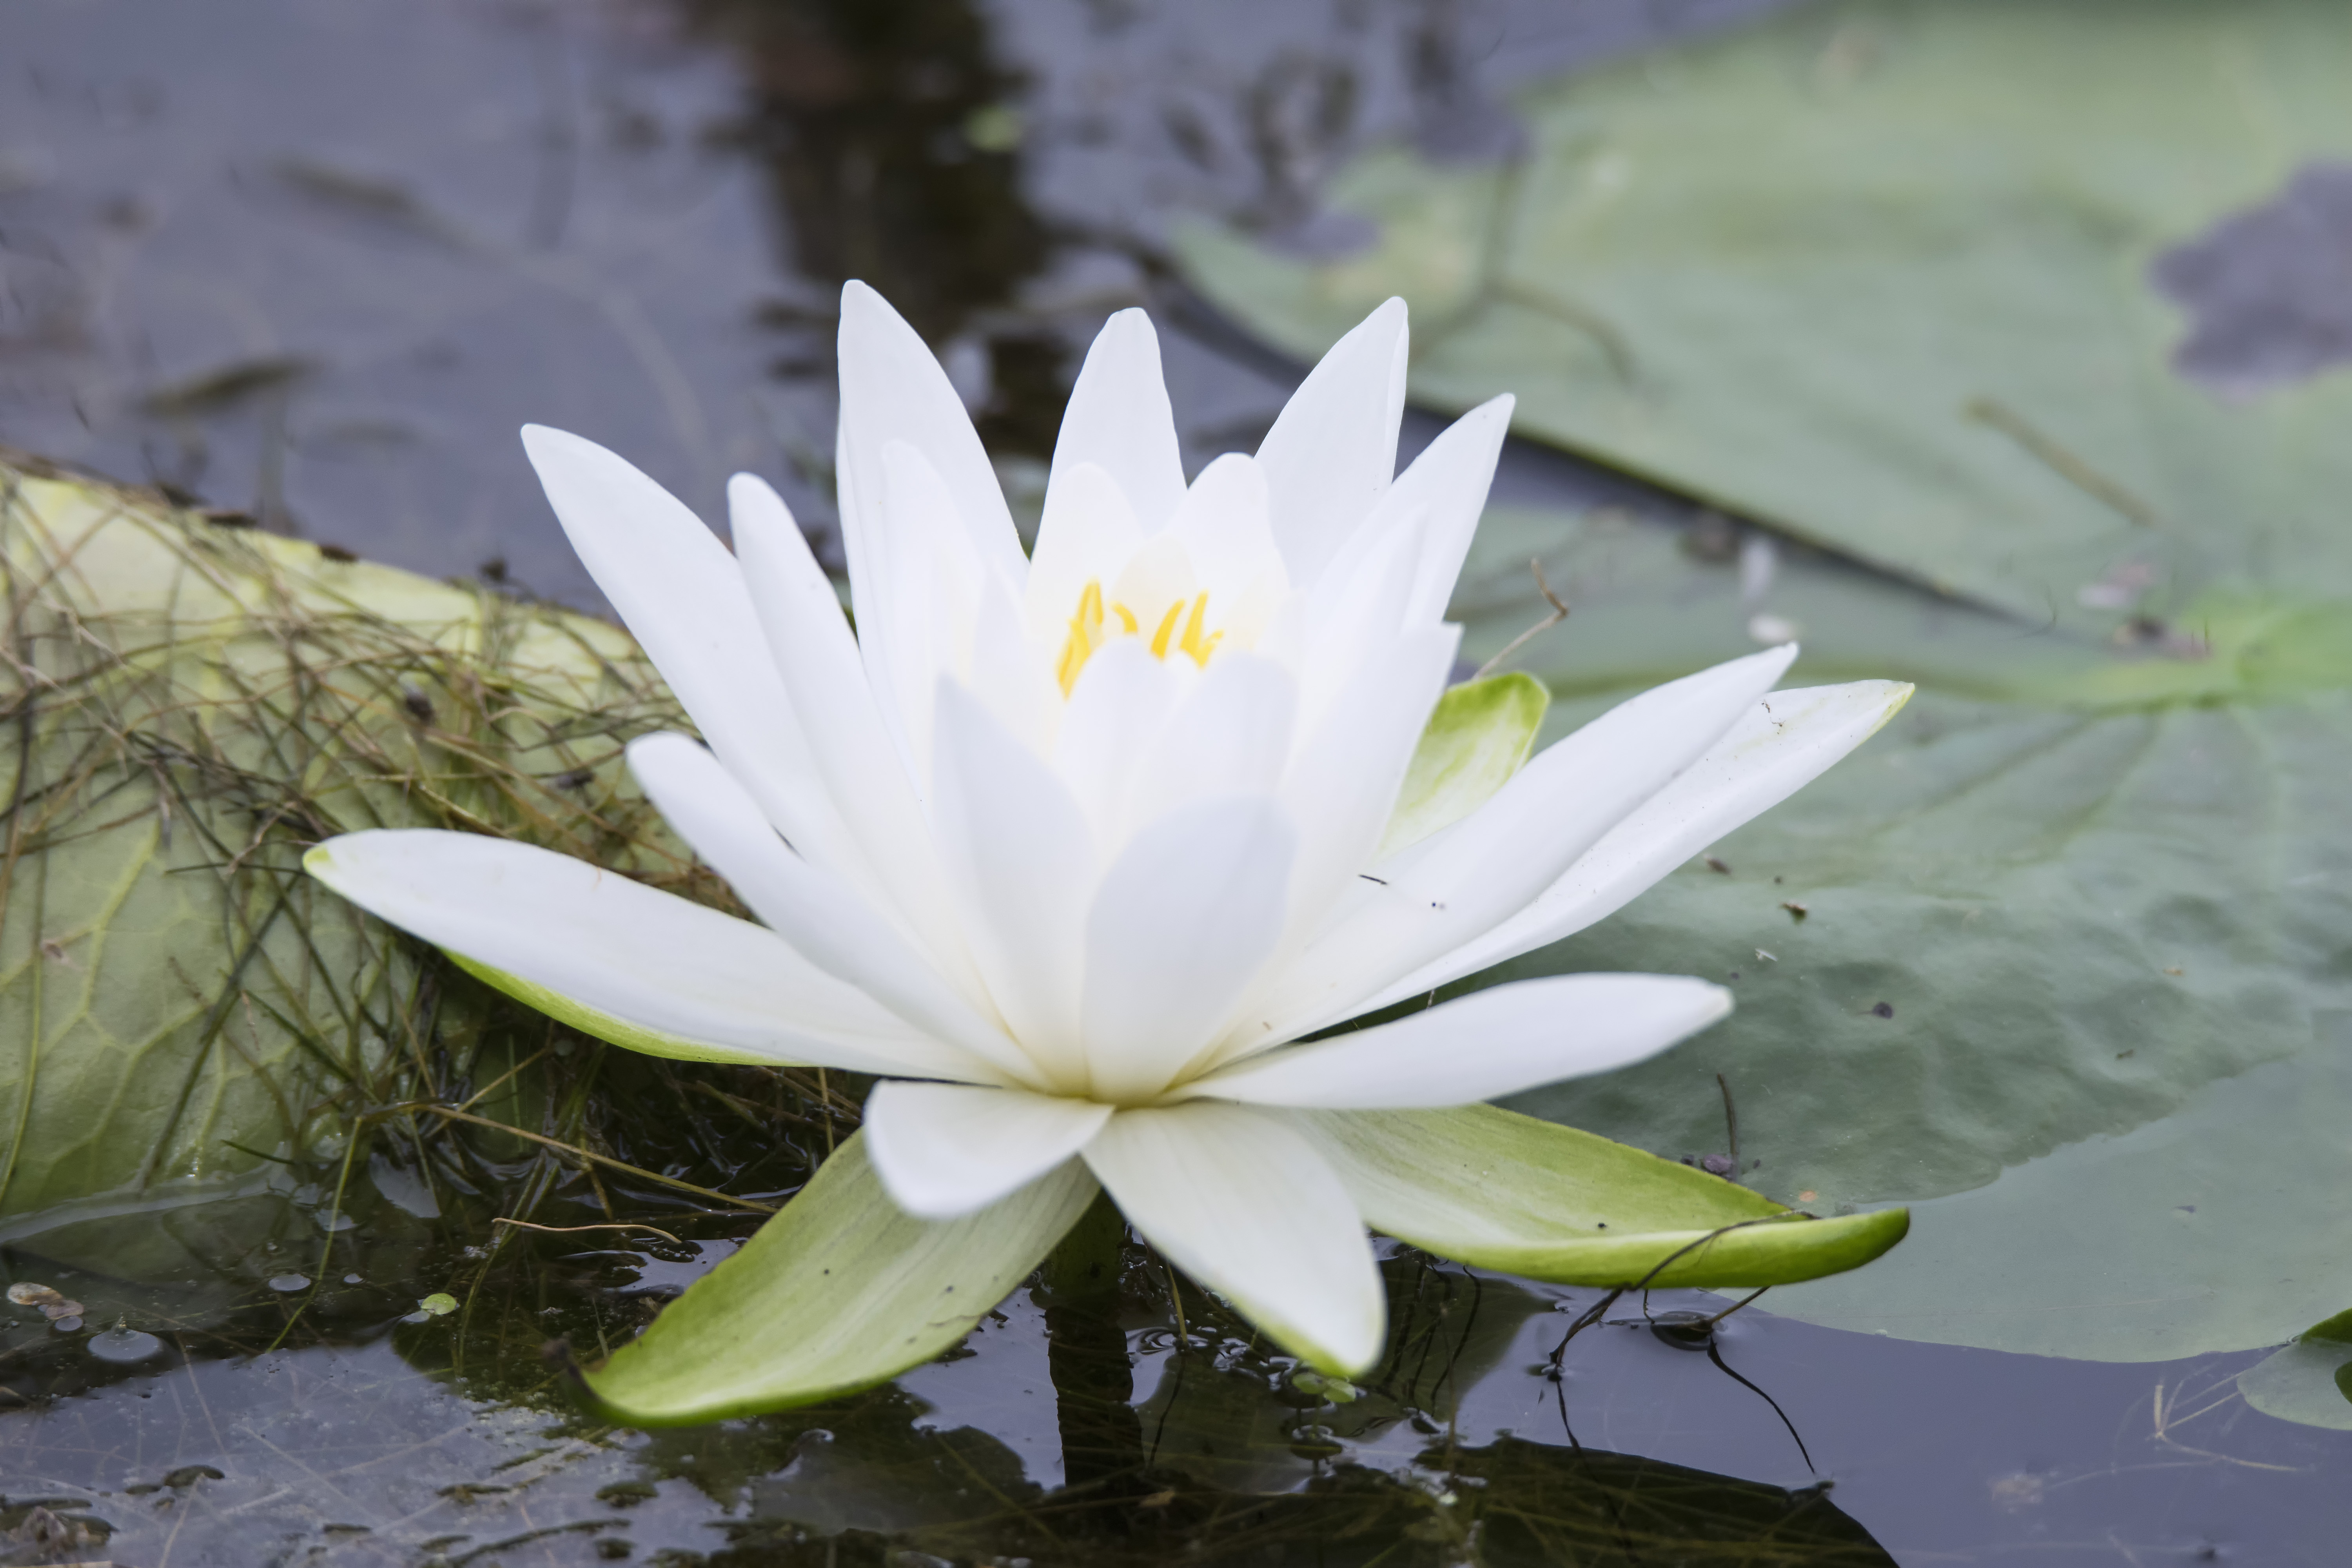
nature, blossom, plant, leaf, flower, petal, botany, sacred lotus, aquatic plant, flora, canada, lotus, fleur, quebec, lily, sherbrooke, flowering plant, land plant, lotus family